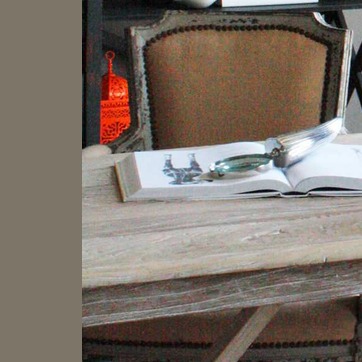
Material: paper